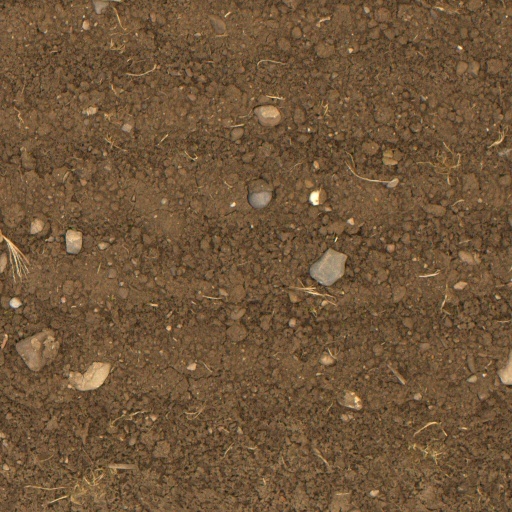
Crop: wheat